Food safety in Qatar

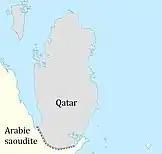
Qatar's Map

Food safety awareness is the main pillar in regulating food establishments and facilities by spreading public awareness which helps provide workers in food sectors with indicative information that demonstrates the correct methods and health conditions that must be followed during food usage in order to avoid the factors that lead to food poisoning and foodborne diseases. In Qatar, food safety practices are not taught in schools and the majority of students gain their knowledge about food safety from outside sources or follow the practices that their parents do. Furthermore, most of the programs that spread awareness about food focus on safe eating such as the impacts of healthy food and unhealthy food on the body or the type of food that contains more vitamins and minerals. However, there are some food safety awareness programs provided by the department of public awareness in the Ministry of municipality and environment. These programs target multiple groups in society such as workers in food establishments, school students, and housewives.